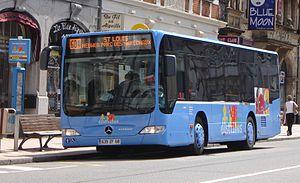
Citaro K de la ville de Saint-Louis
Distribus est le réseau de bus de Saint-Louis Agglomération. Il se compose de 12 lignes totalisant environ 82 kilomètres et dessert 124 arrêts dont 67 offrent une correspondance avec une autre ligne. Le réseau transporte actuellement environ 6 850 voyageurs par jour.